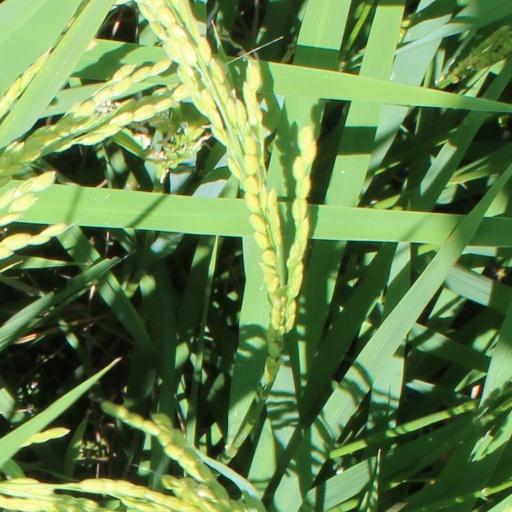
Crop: rice